Gilruth Schoolhouse

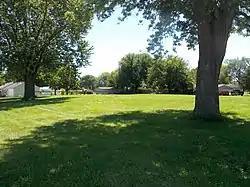
The lot where the schoolhouse was located

The Gilruth Schoolhouse was a historic building located in Davenport, Iowa, United States. The one-room school was built in 1871 by the Rev. James Gilruth, who was a Methodist minister, wrestler, and axe thrower. The school was started as a subscription school to educate Gilruth's children, grandchildren, and neighbors. This was a common type of school in Iowa before education was publicly funded. In such a system, parents generally organized and financially supported the school, hired the teacher, and devised the curriculum.